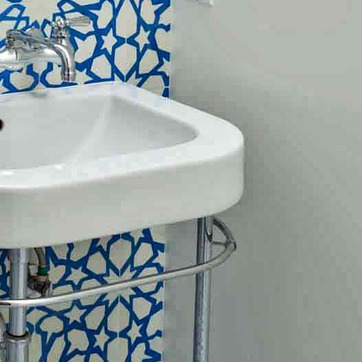
Material: ceramic